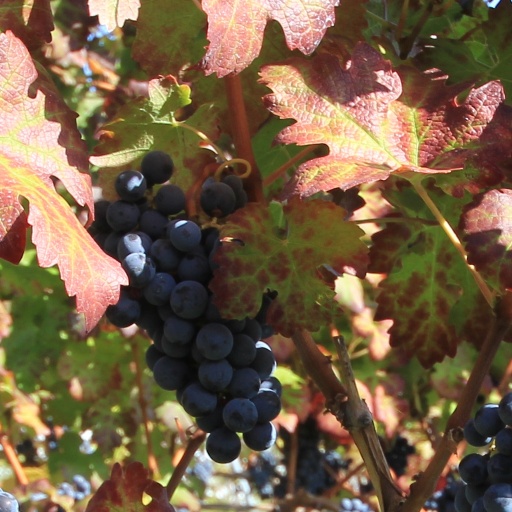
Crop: grape